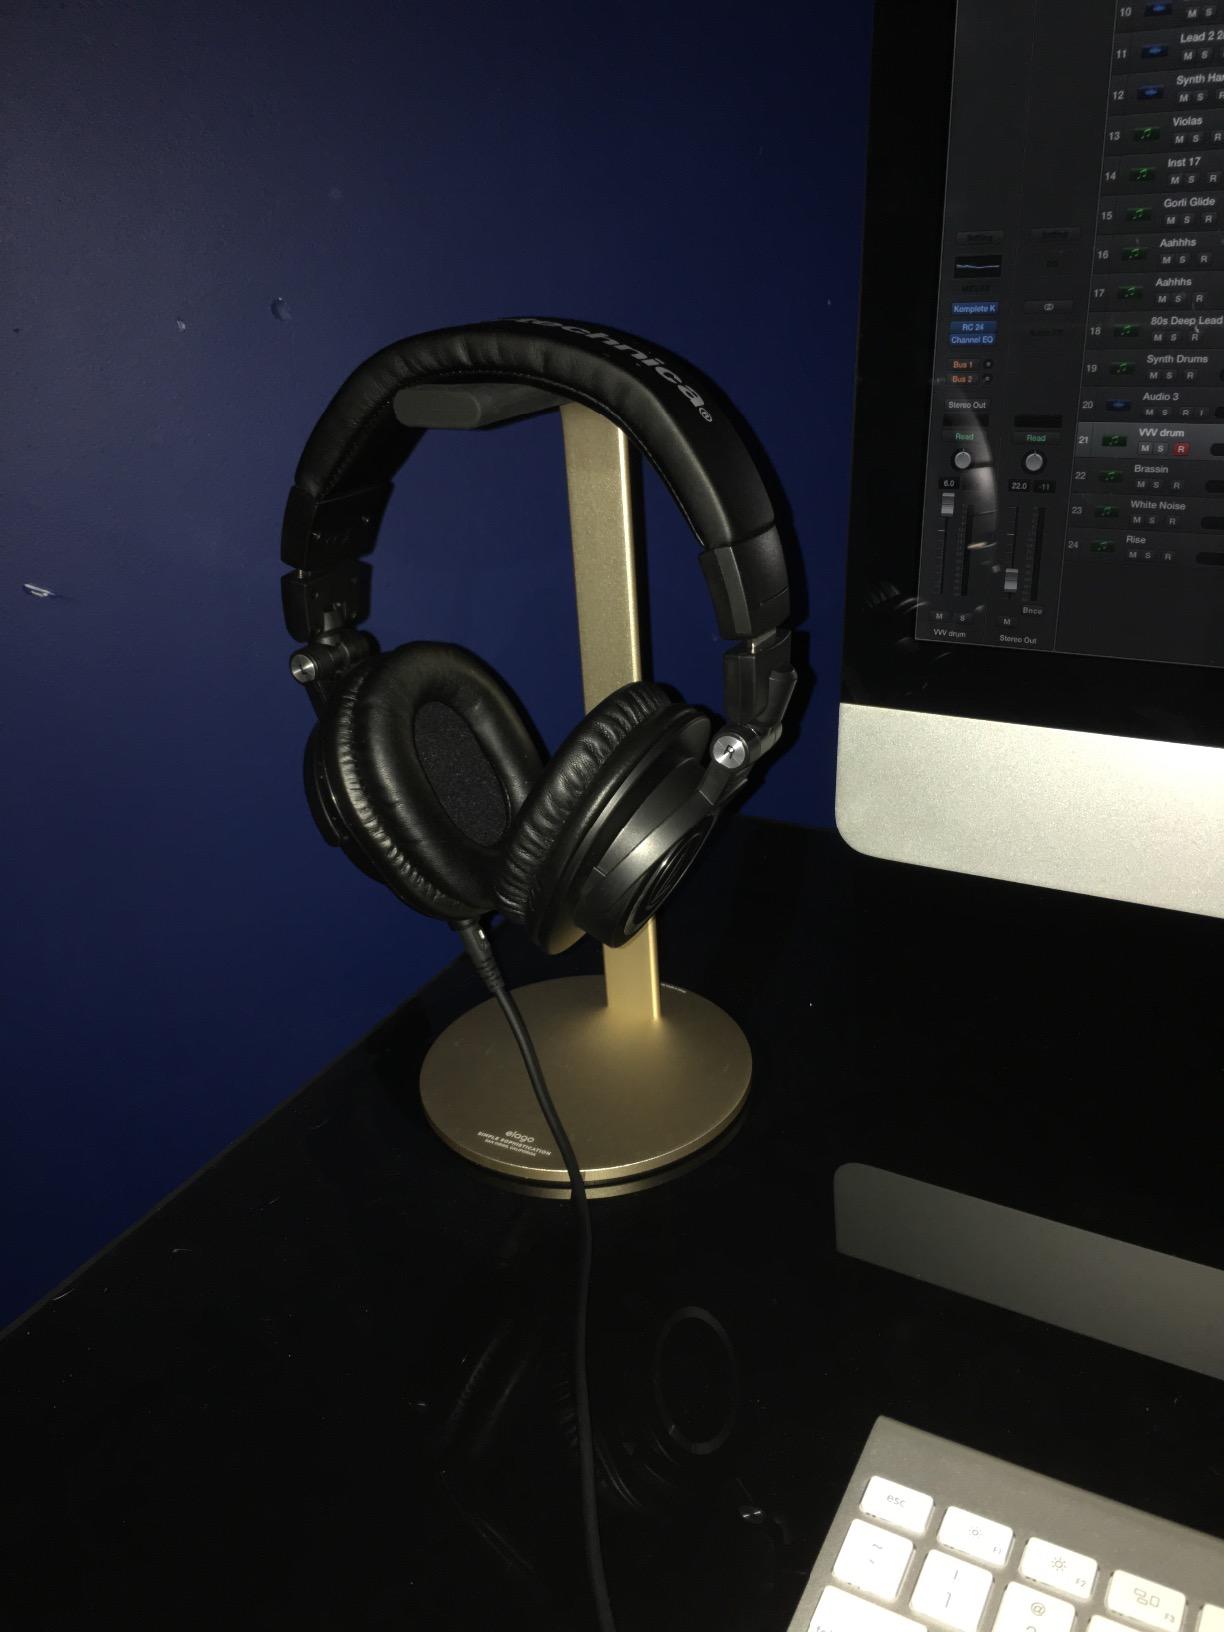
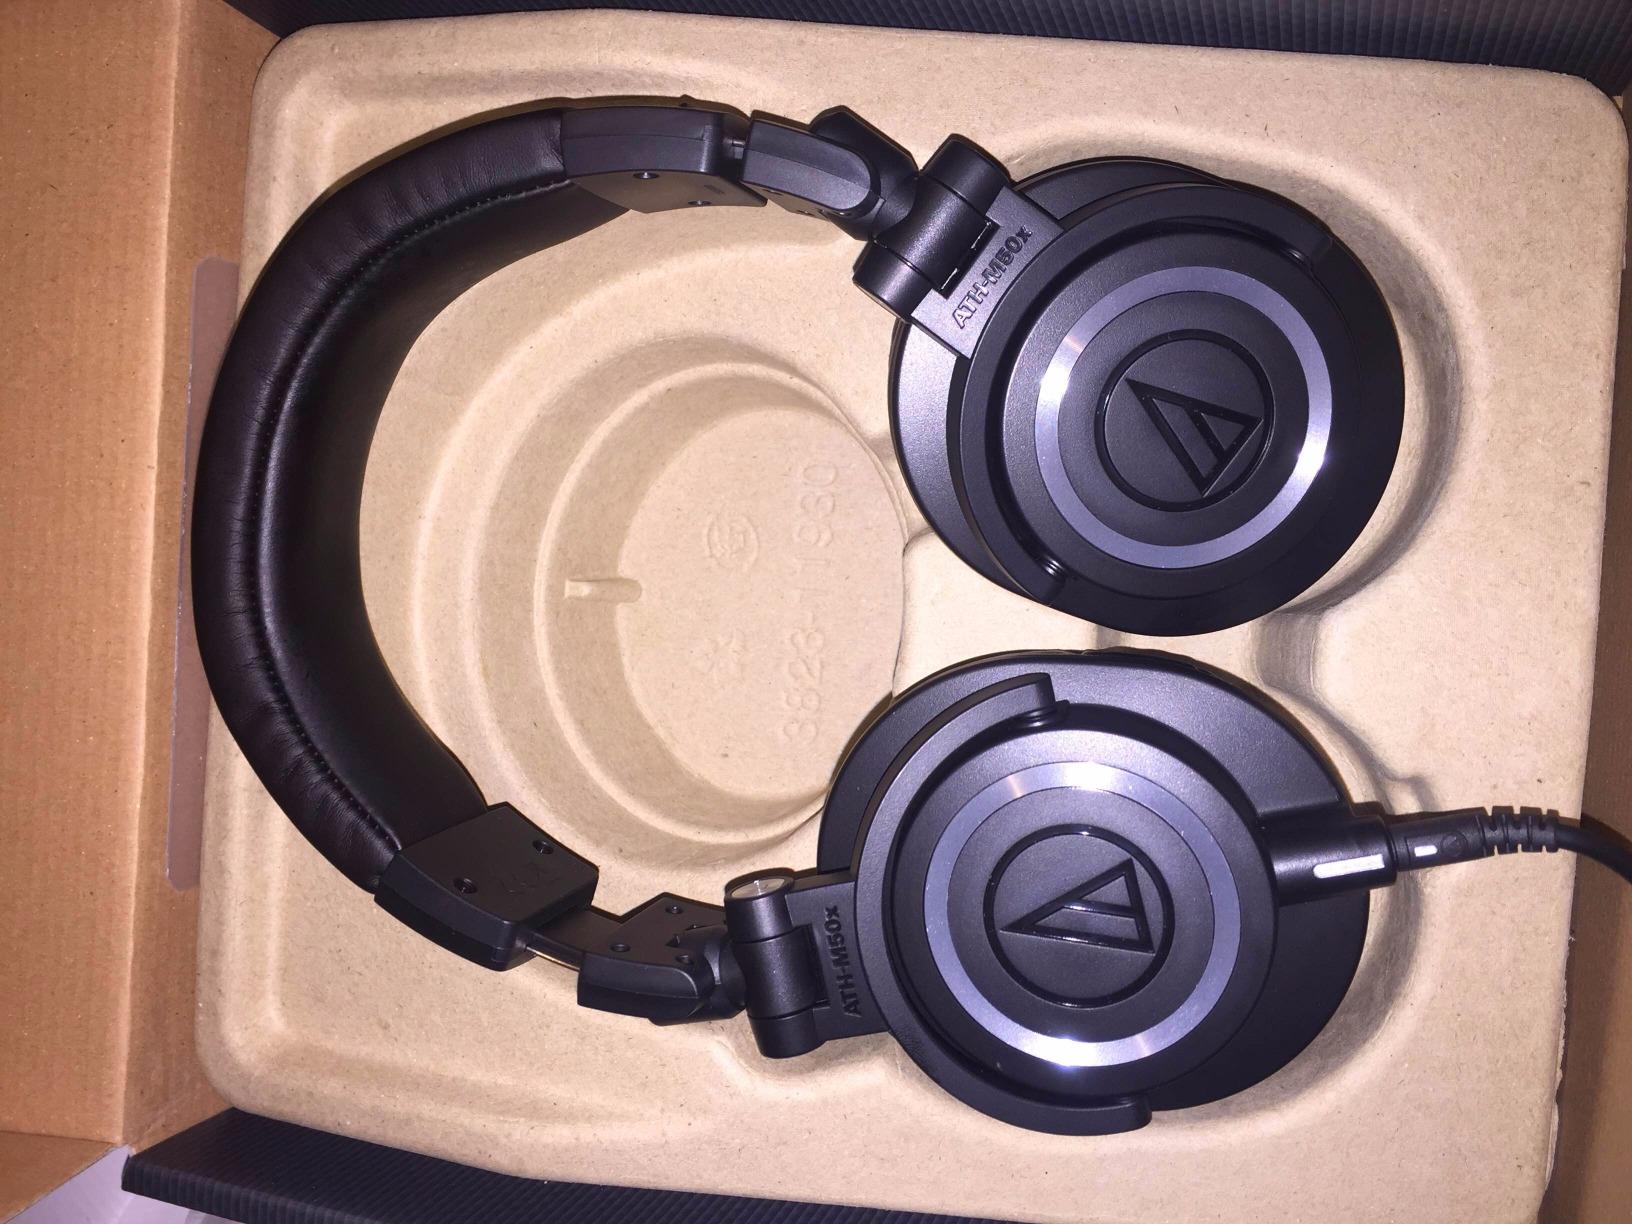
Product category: headphones
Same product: yes